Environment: real
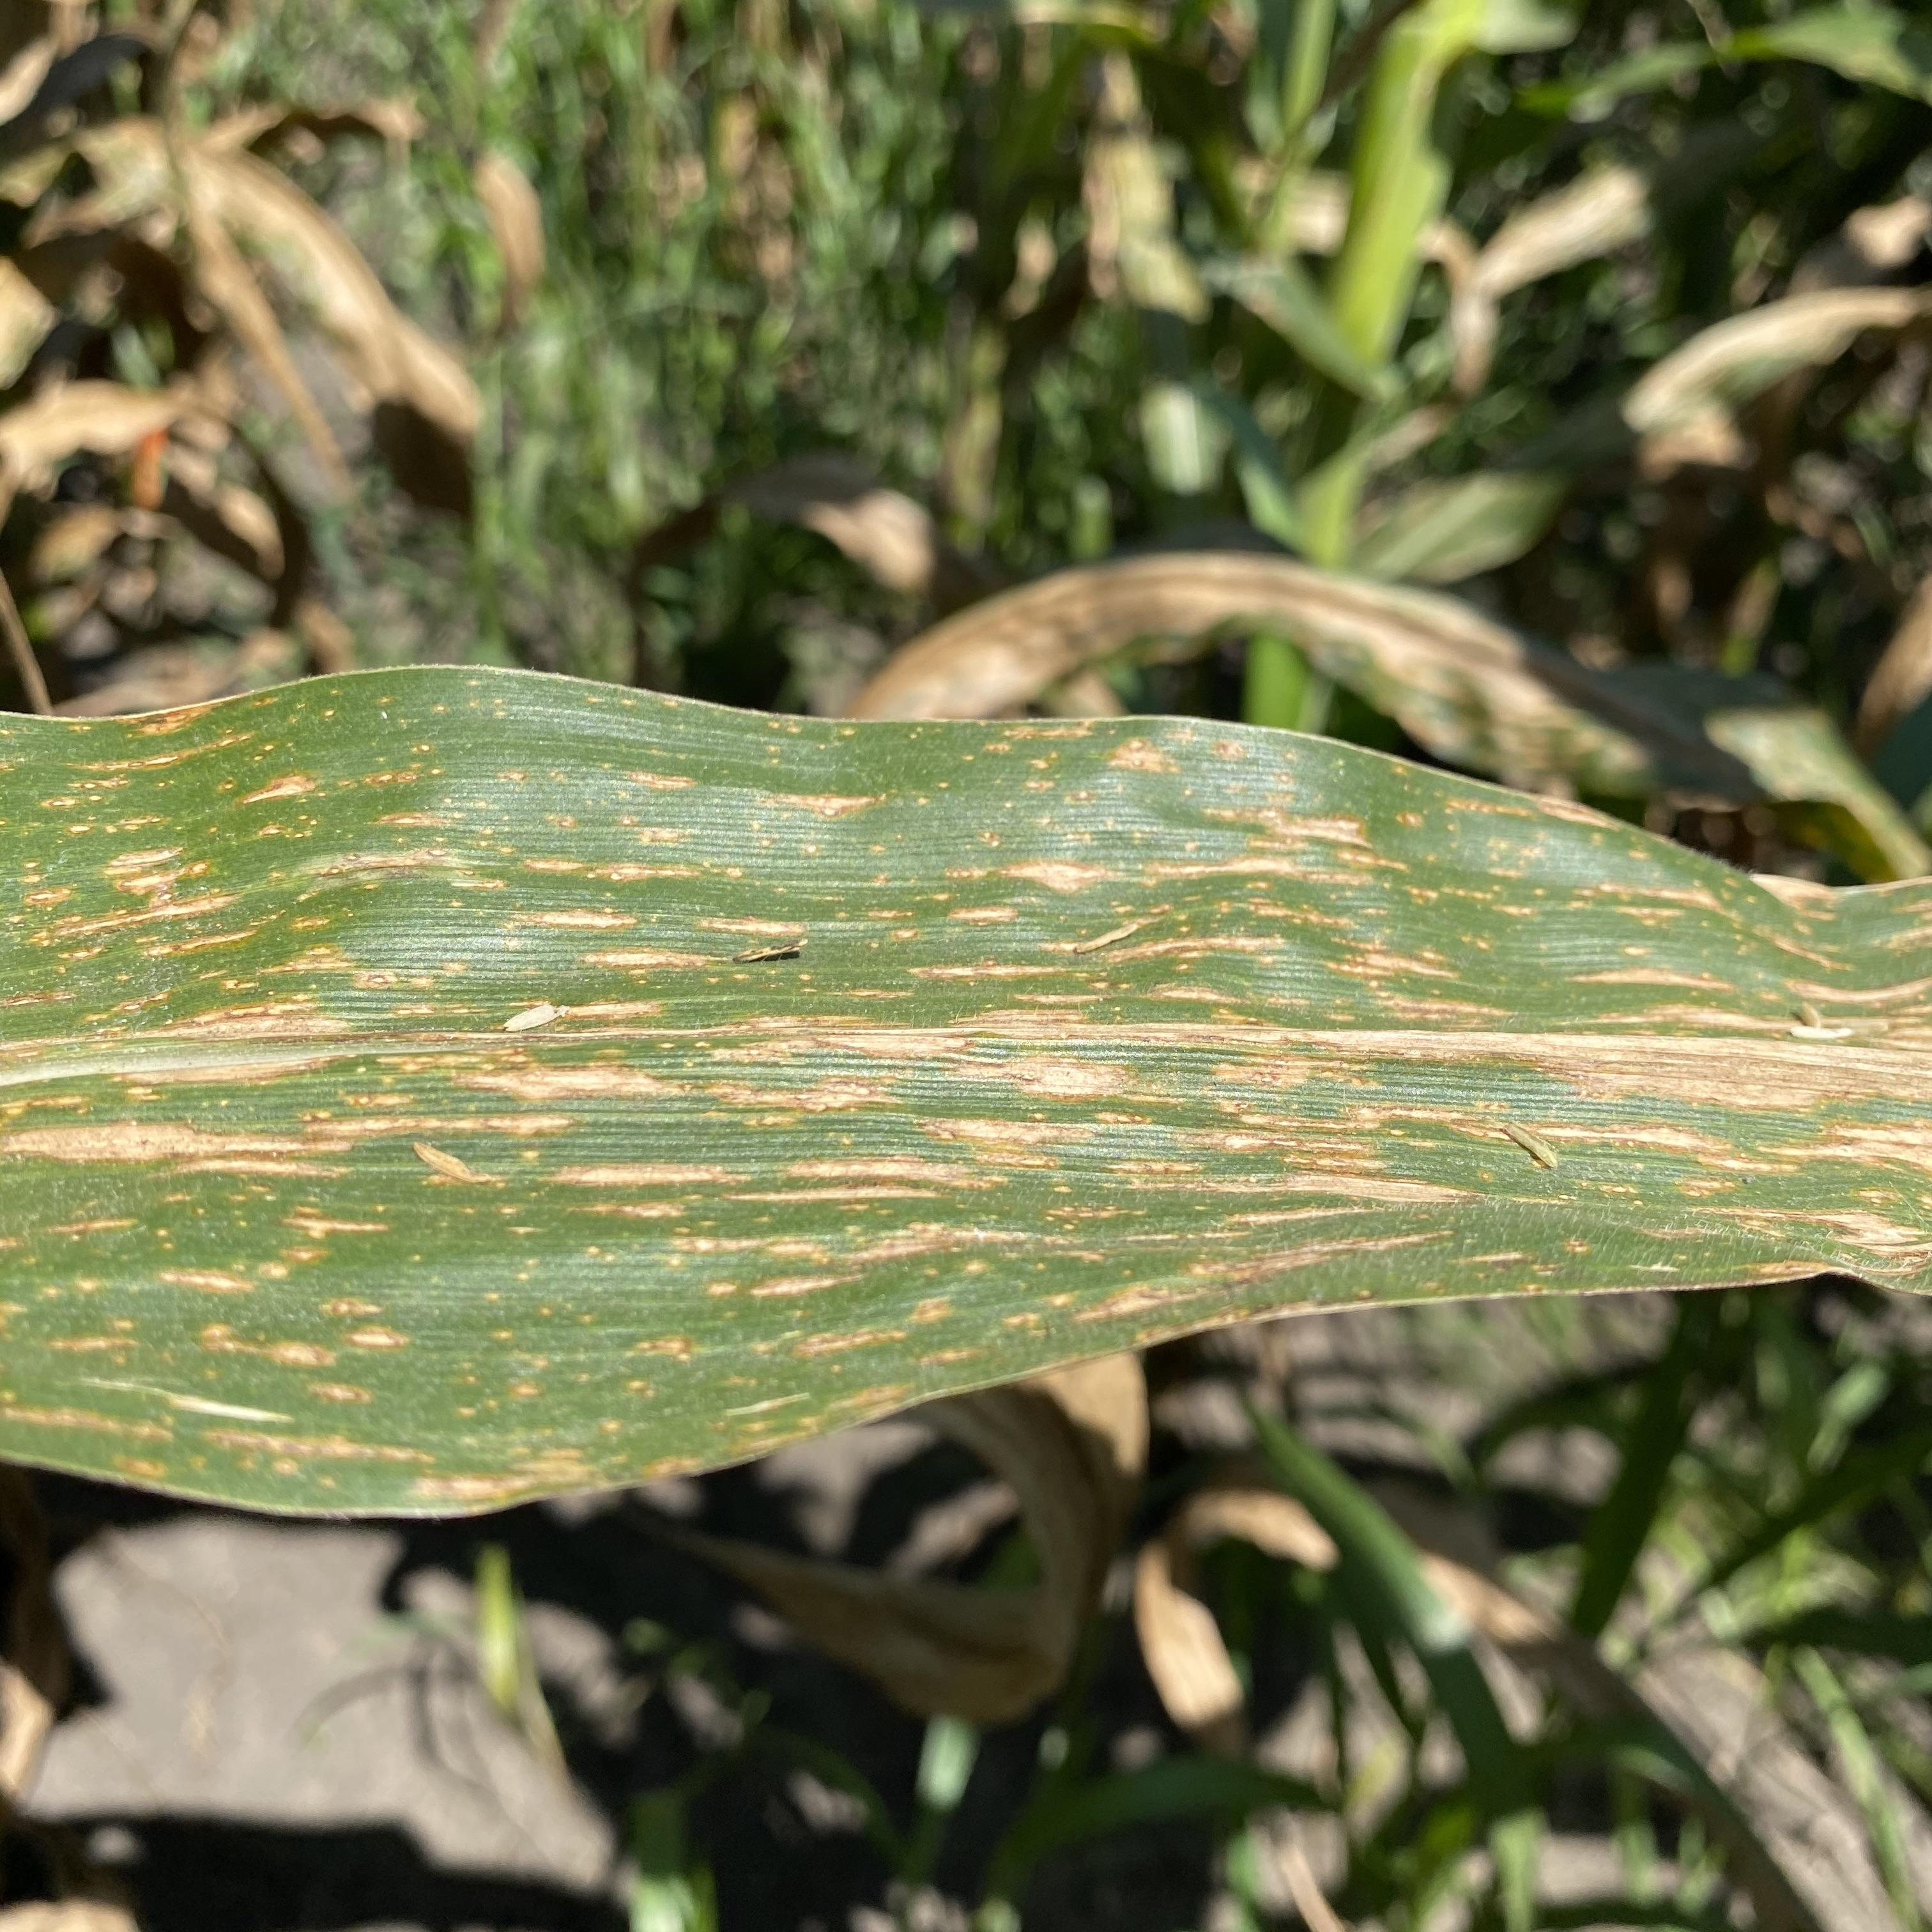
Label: gray_leaf_spot